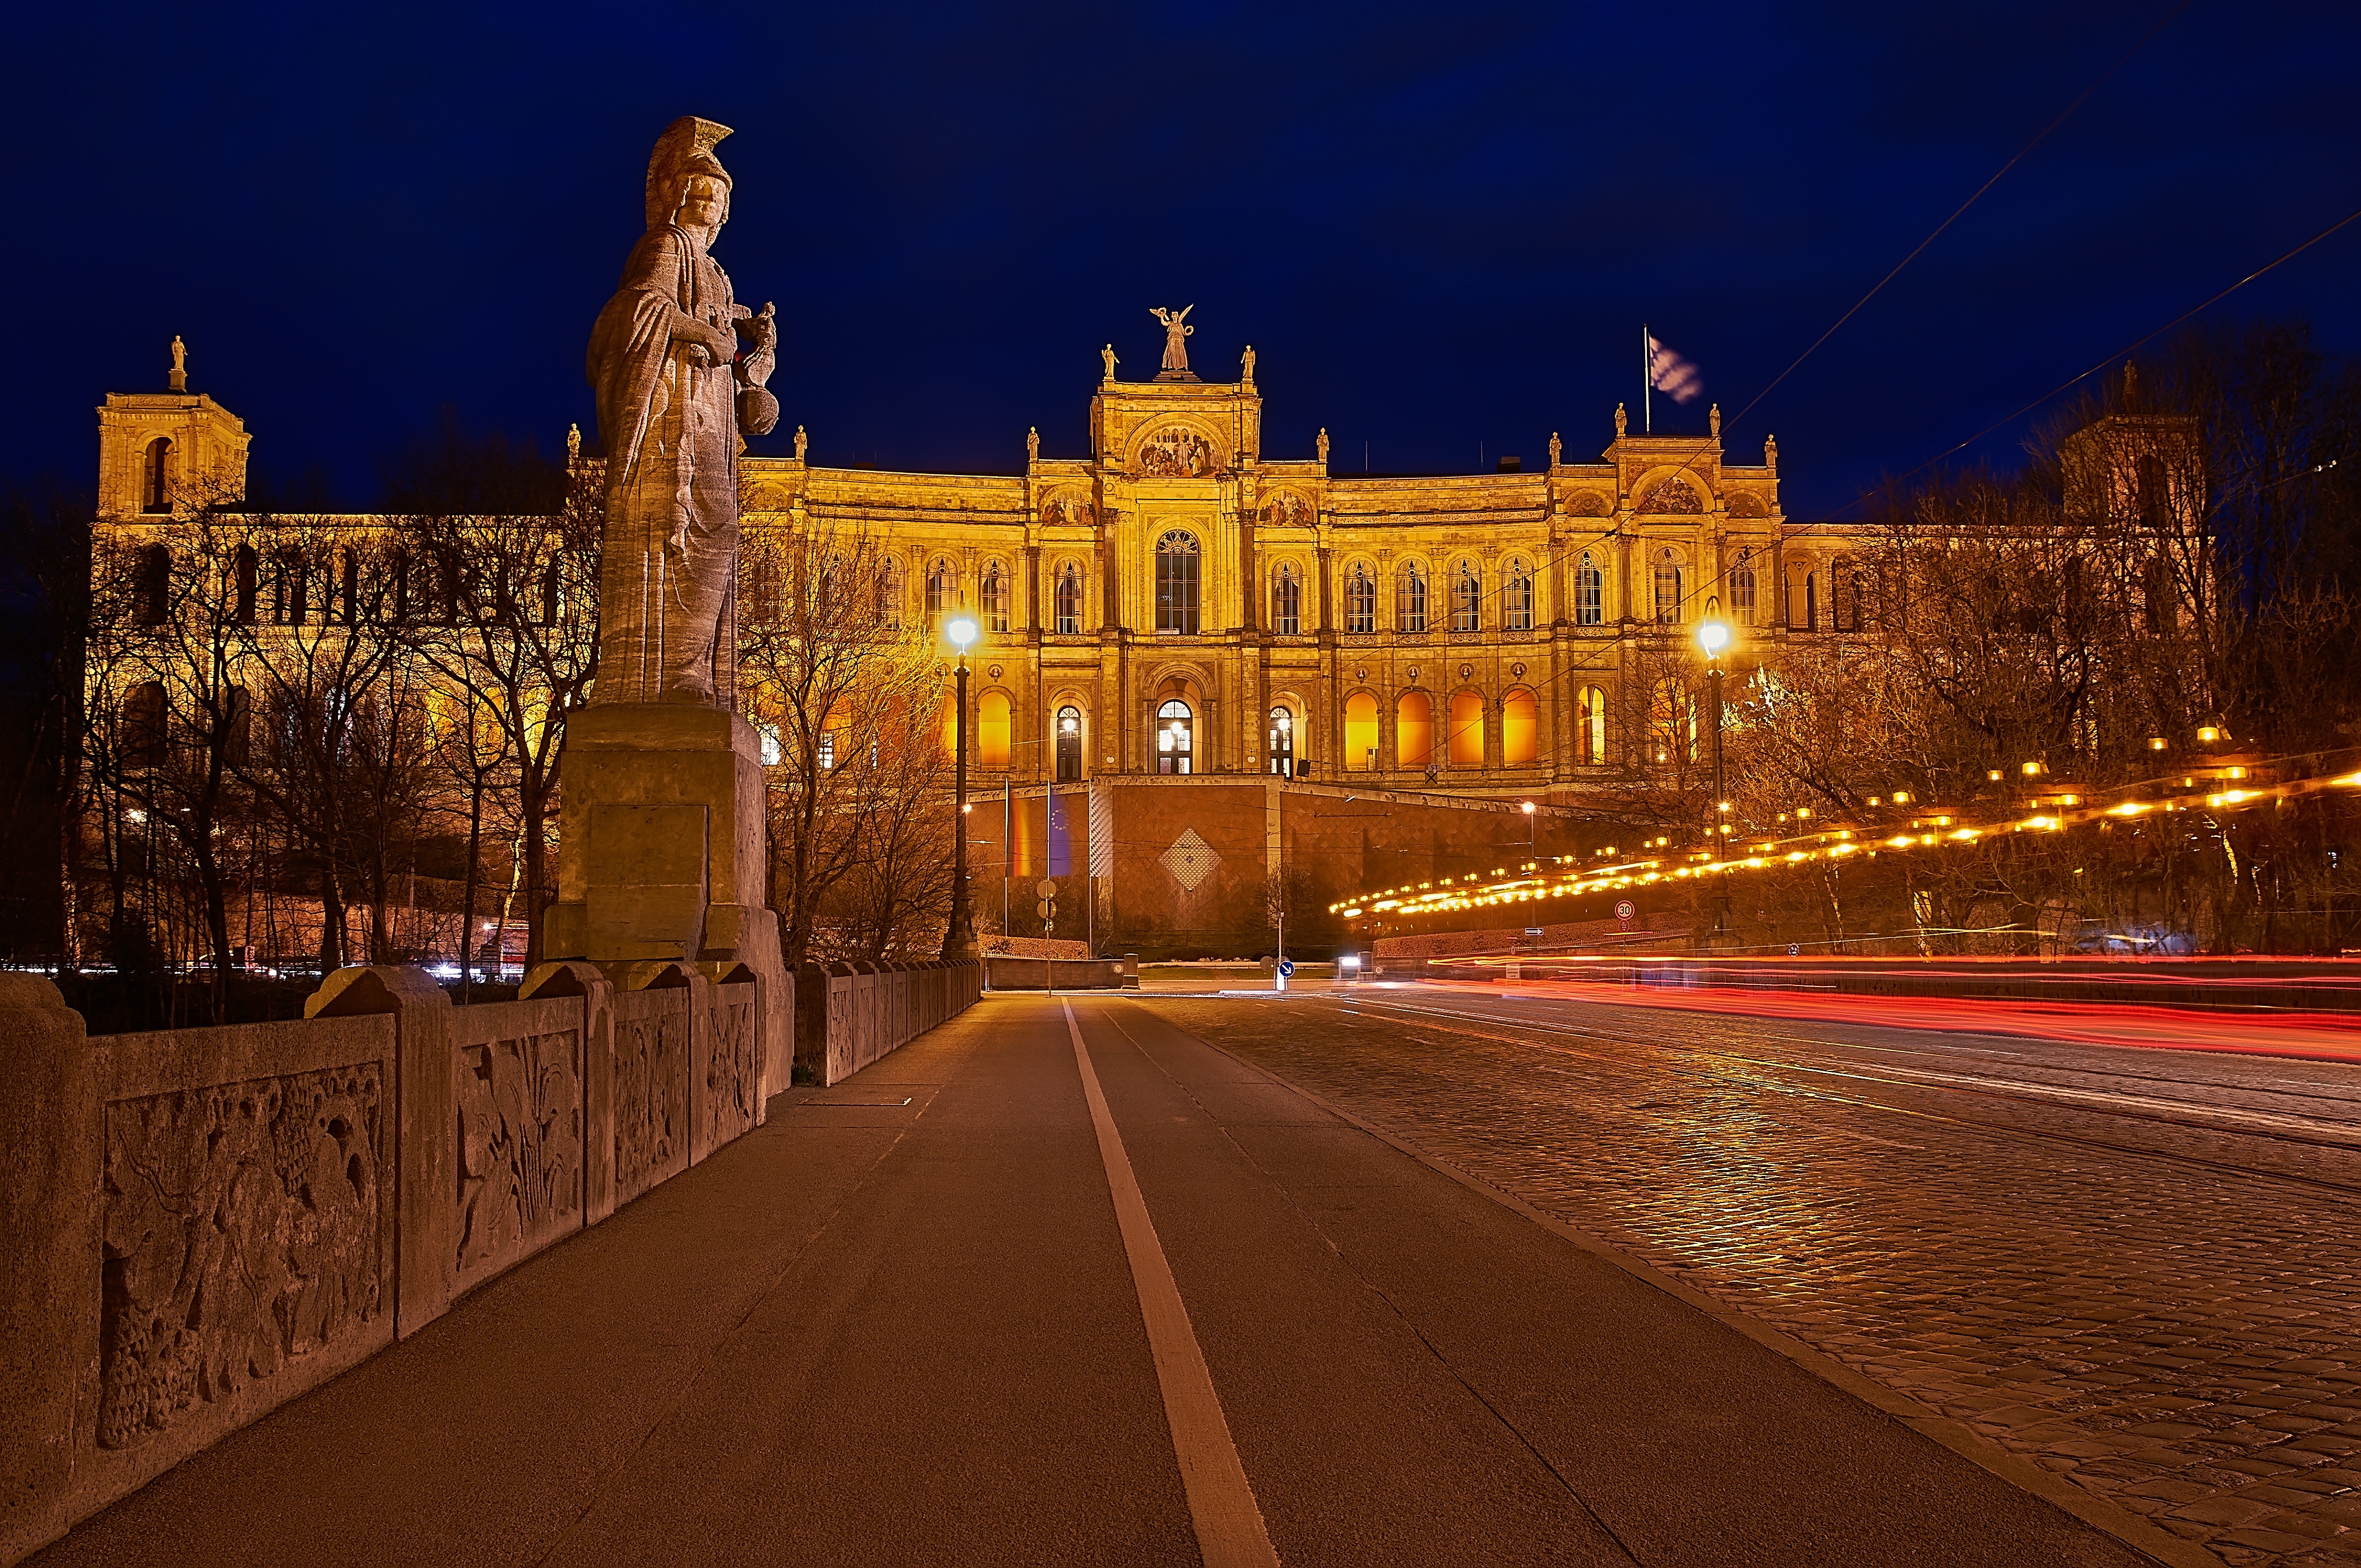
wood, road, street, night, antique, town, building, old, city, stone, cityscape, panorama, downtown, dusk, evening, museum, landmark, human, tourism, door, light trail, painting, flowers, old town, sculpture, art, figure, knight, helm, weapons, germany, christianity, bavaria, carving, historically, gloss, munich, oktoberfest, marienplatz, isar, night photograph, armor, upper bavaria, sand stone, olympia tower, ritterruestung, harnisch, national museum, angel face, armor knight, human settlement, schwabing, maximilianeum, haidhausen, city show